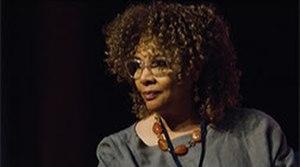
Julie Dash née le 22 octobre 1952 à Long Island City, New York est une monteuse, productrice, réalisatrice et scénariste africaine-américaine. Elle est associée au mouvement artistique L.A. Rebellion. Son film Daughters of the Dust est le premier long métrage d'une réalisatrice africaine-américaine.